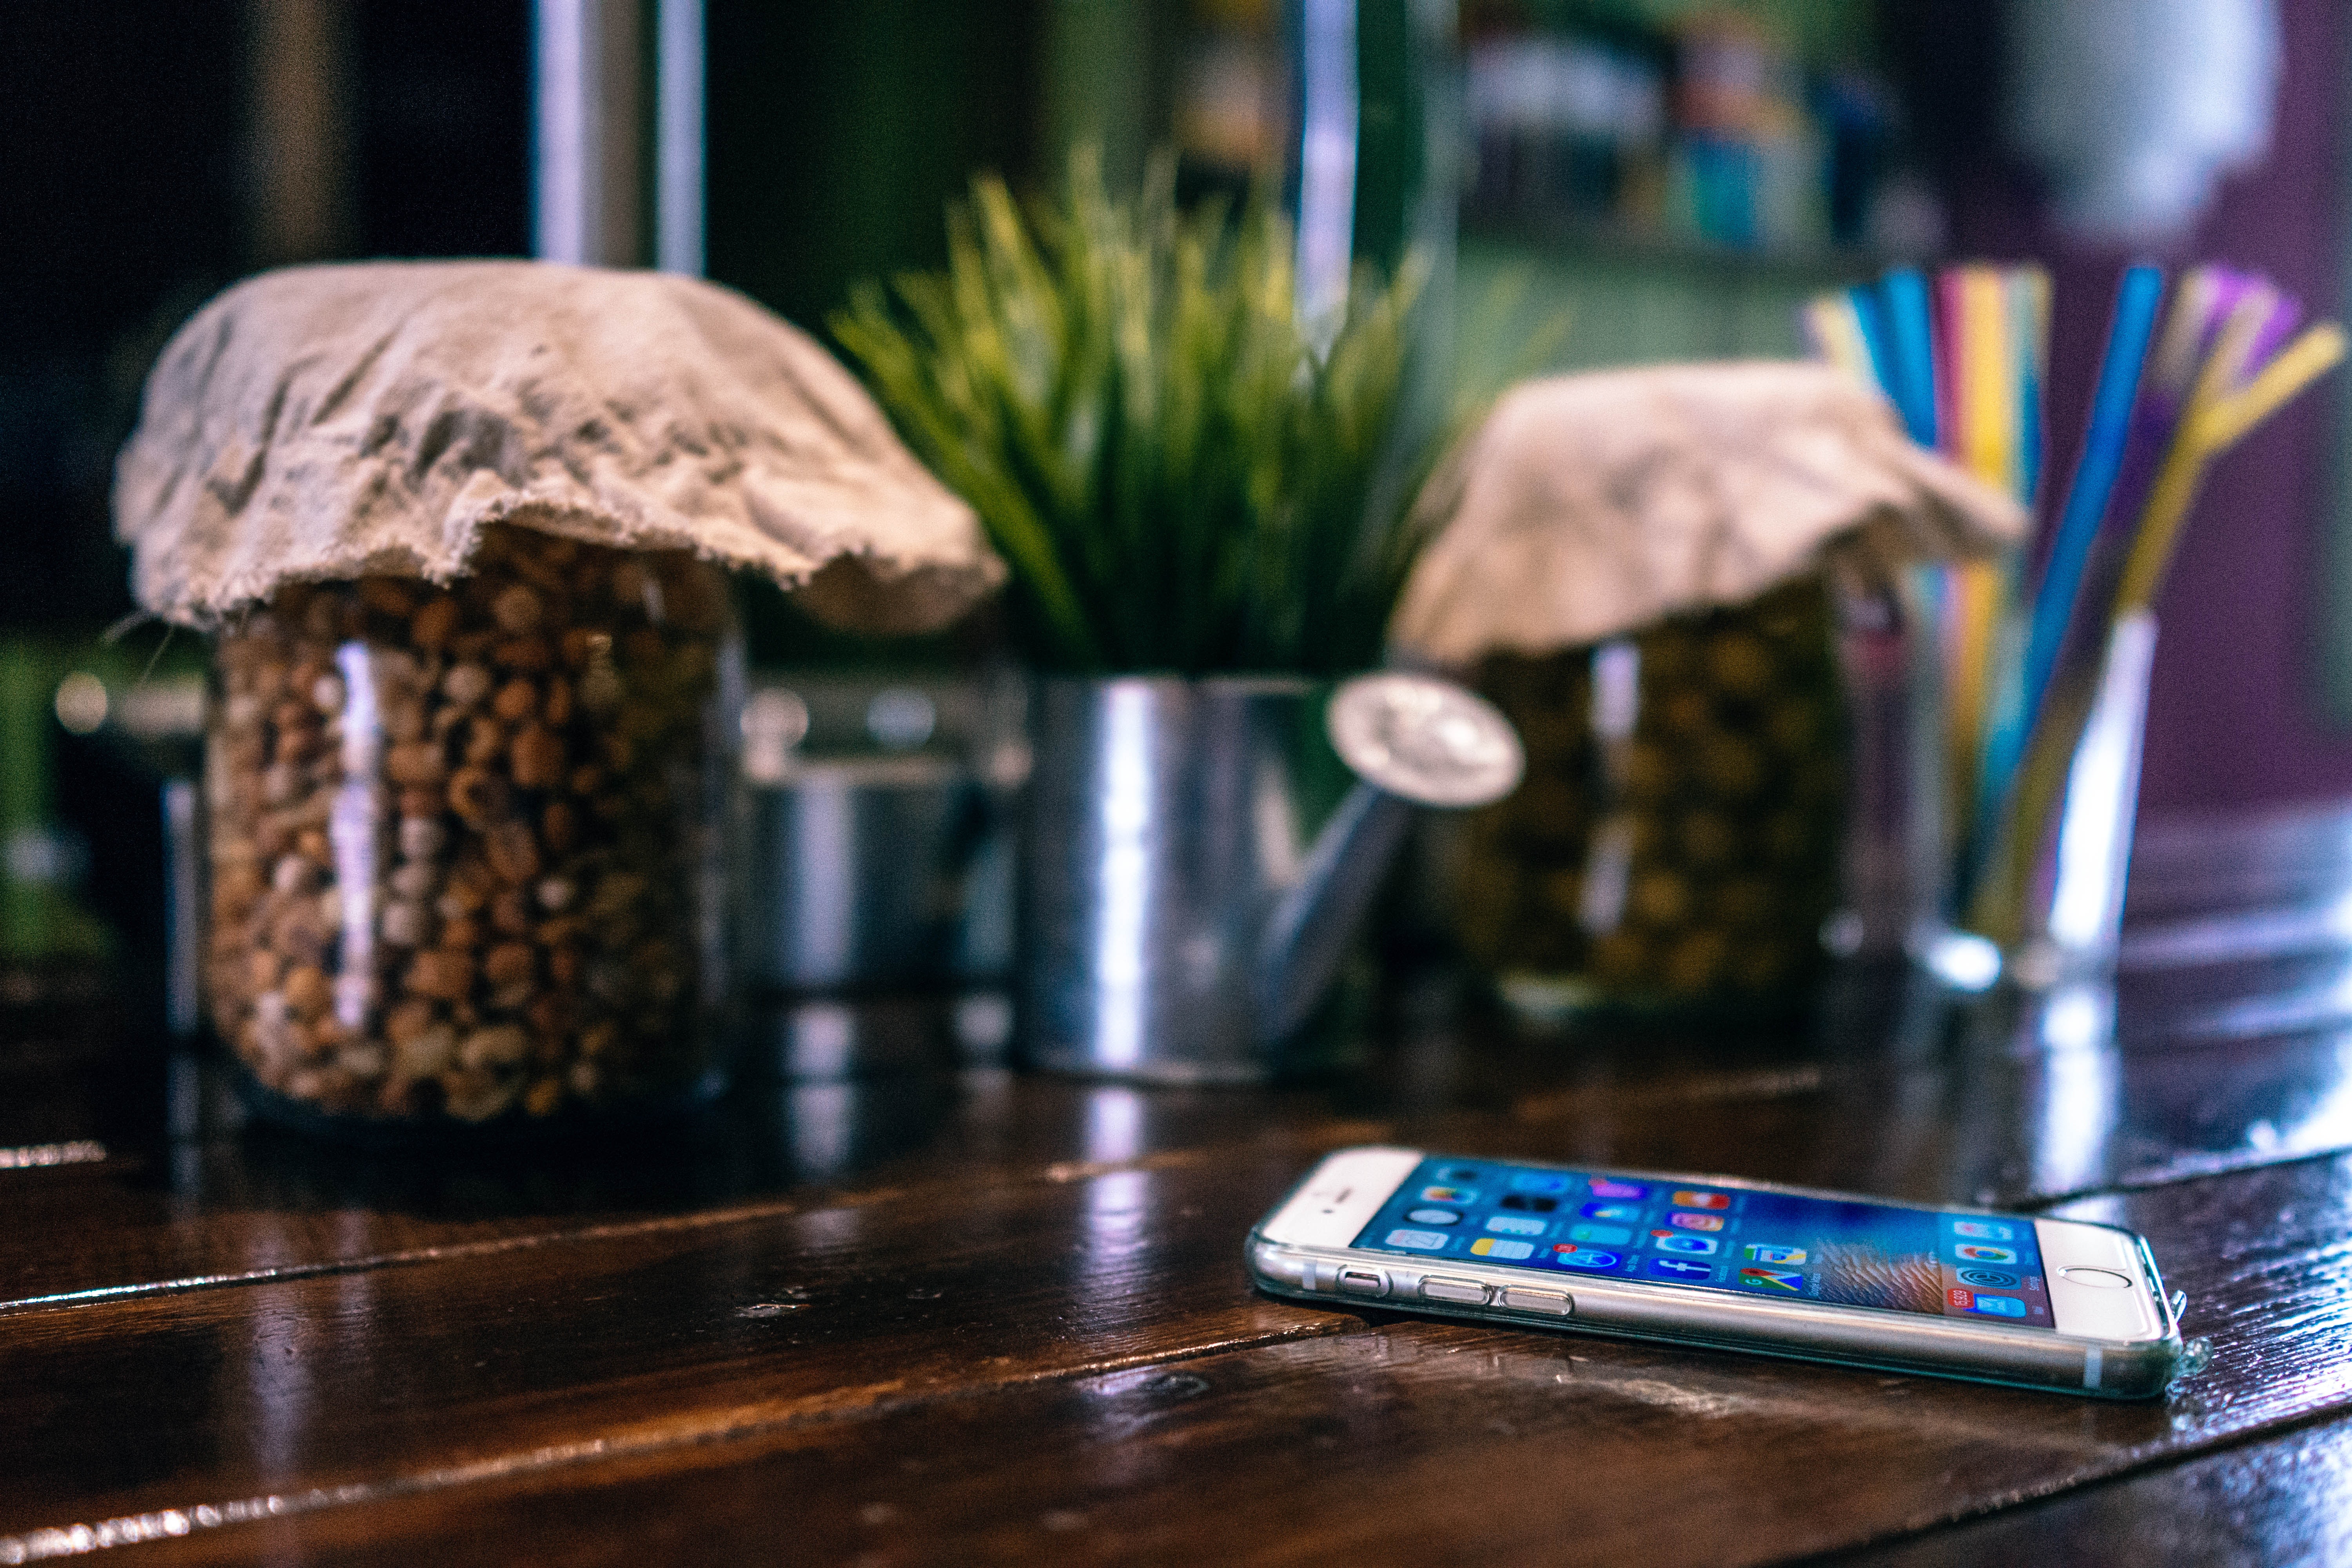
table, room, furniture, glass, house, plant, window